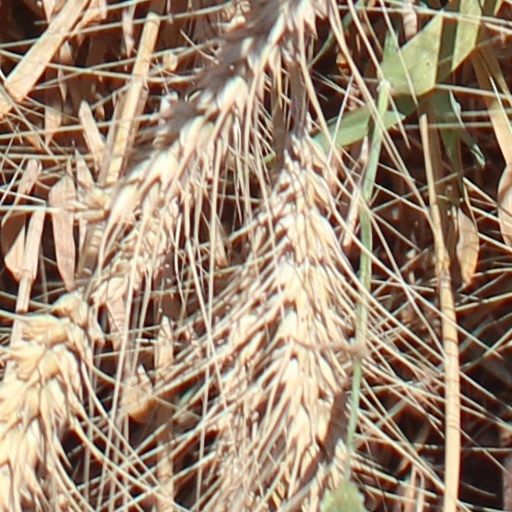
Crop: wheat